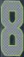
Number: 8